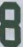
Number: 8